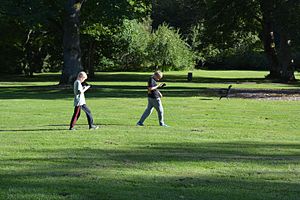
Pokémon GO
Pokémon GO, Espoo, Finland
Pokémon GO er et free-to-play placeringsbaseret augmented reality-mobilspil udviklet af Niantic og udgivet af The Pokémon Company, som en del af Pokémon-franchisen. Spillet blev udgivet på verdensplan i juli 2016 til iOS- og Android-enheder.